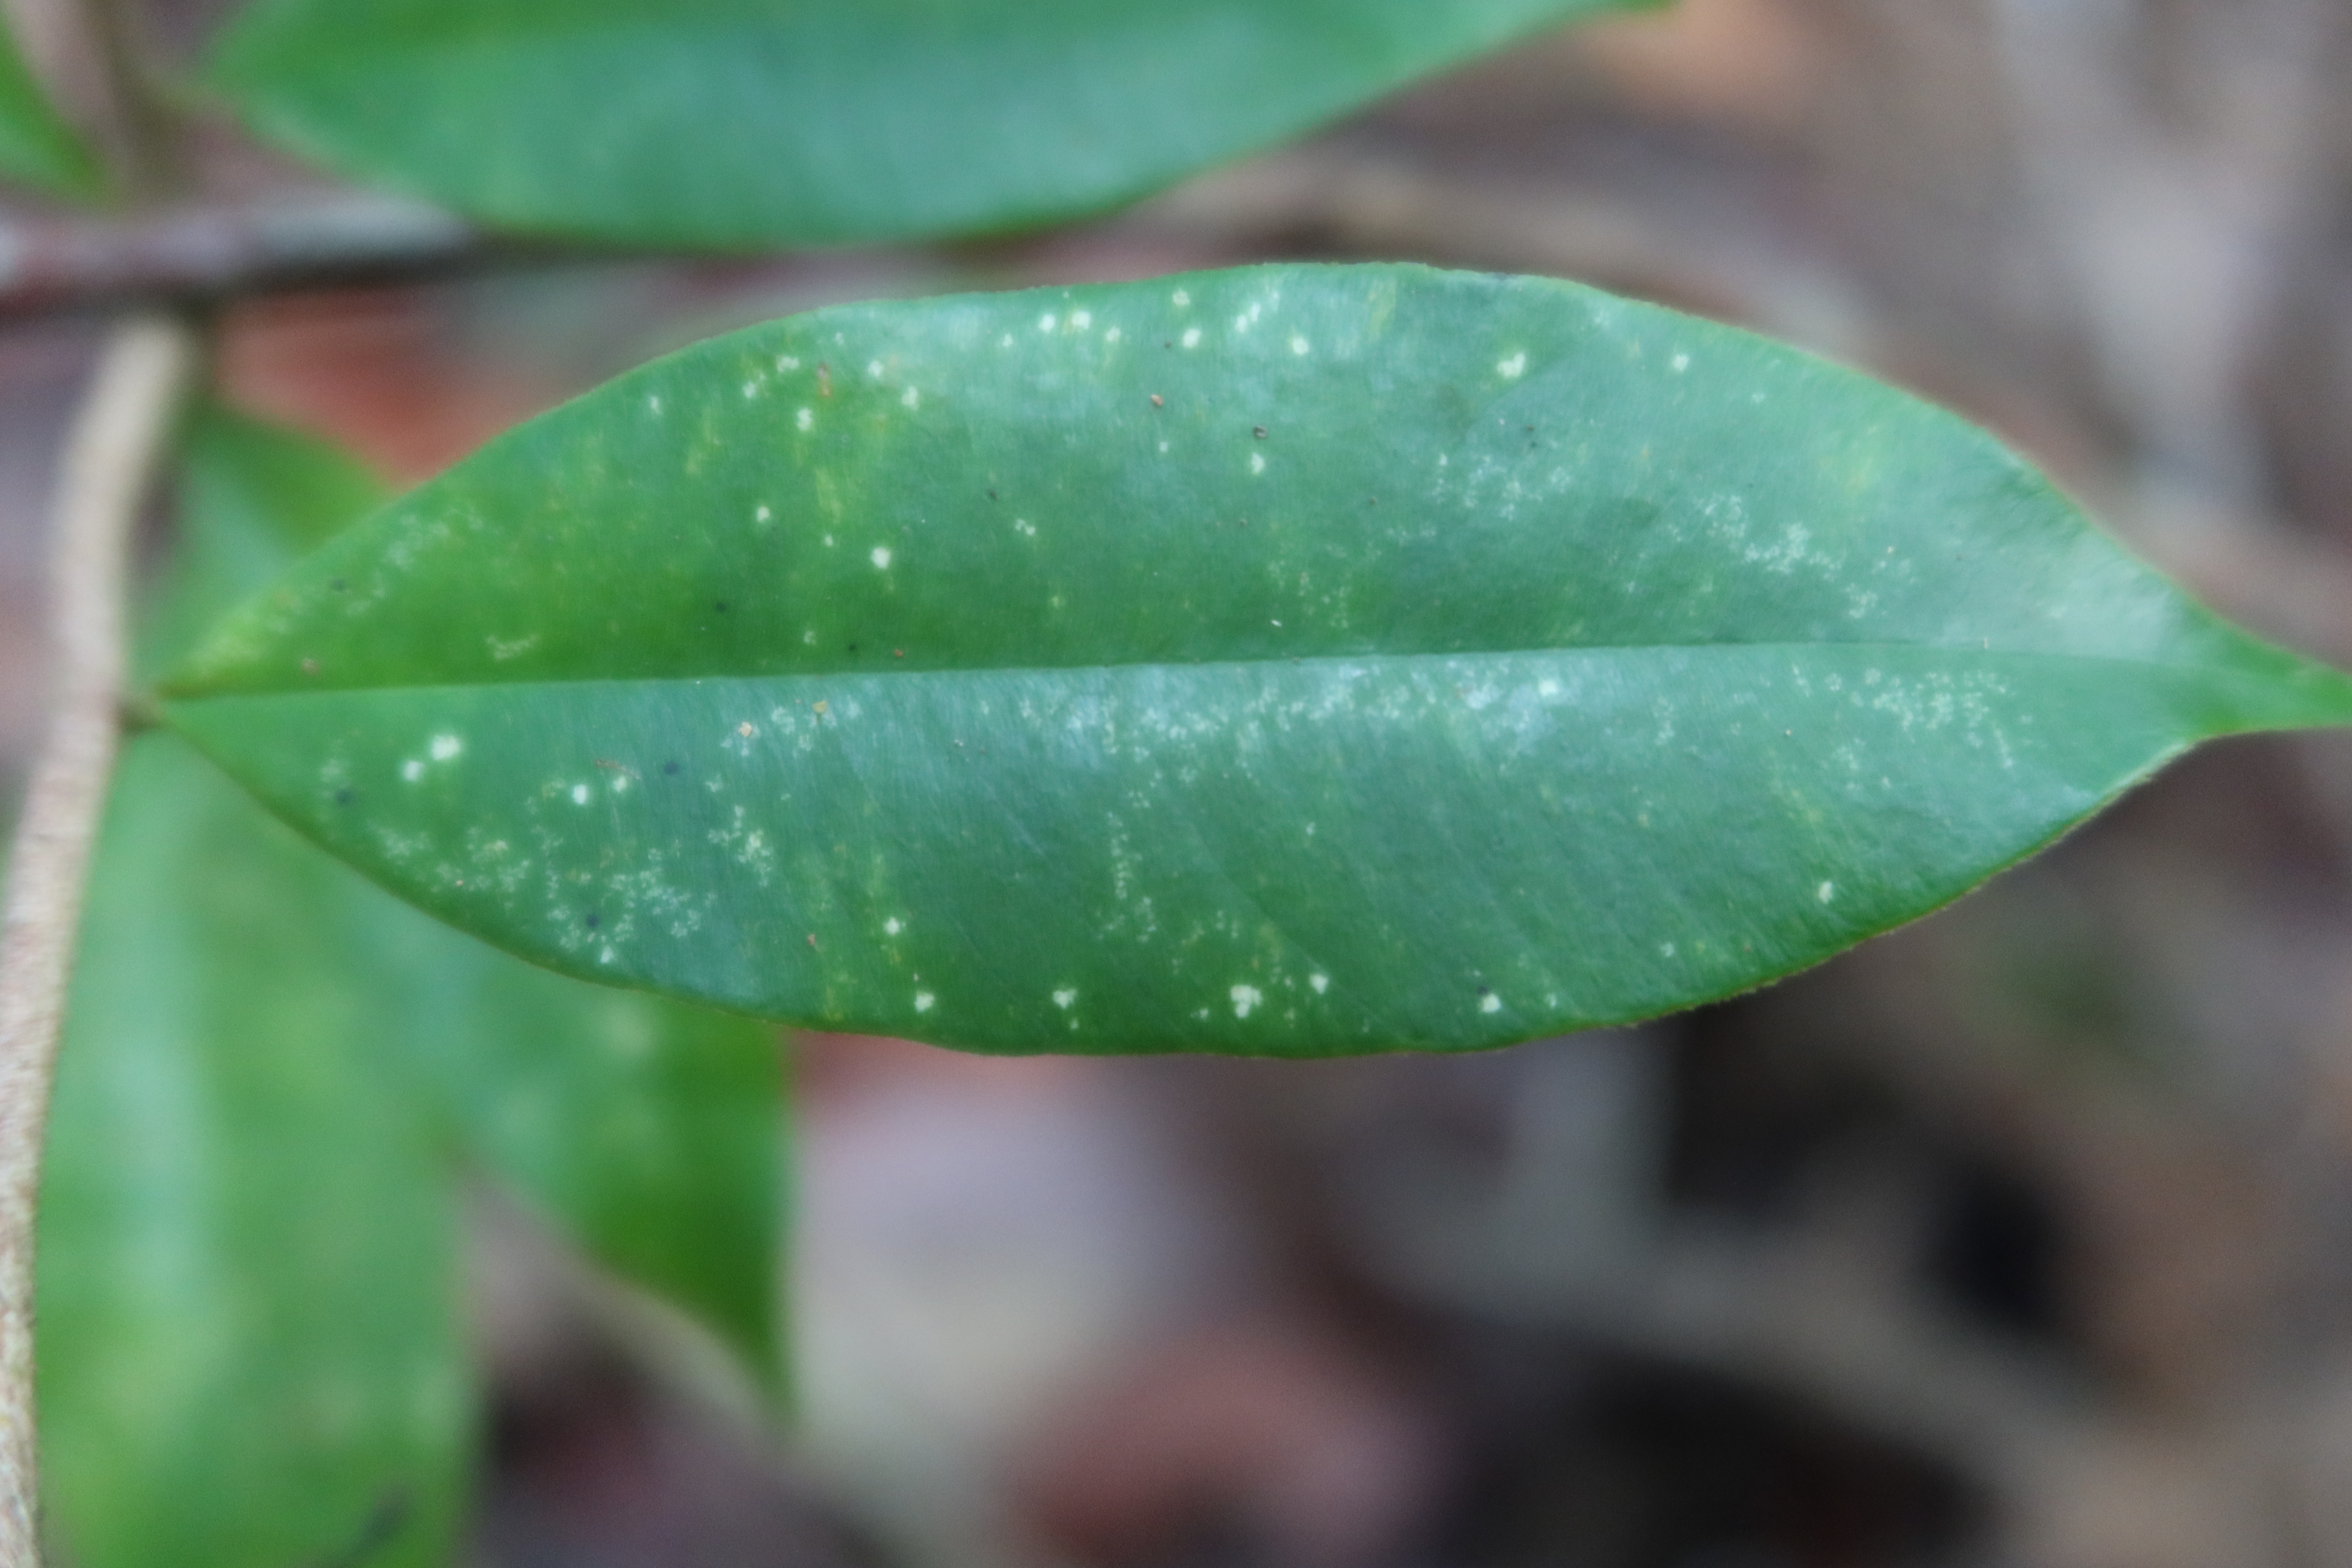
Label: Powdery mildew